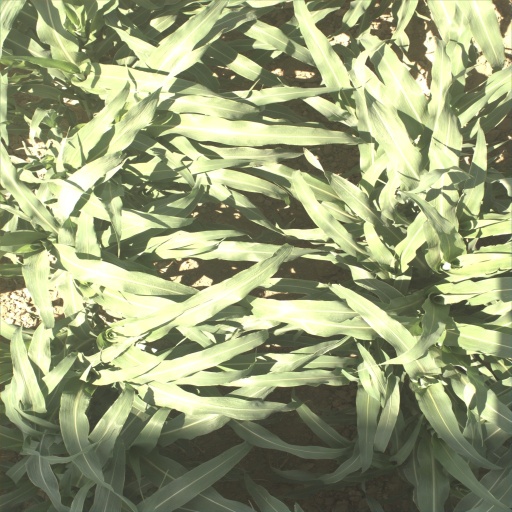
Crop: sorghum